Landa de Matamoros

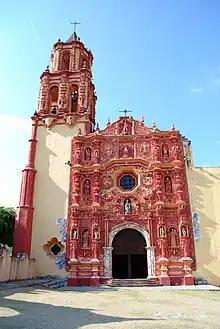
Facade of the Landa church

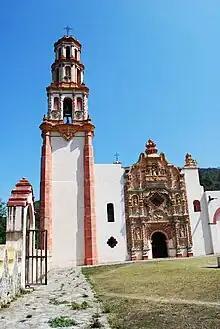
Facade of the Tilaco church

The municipality is home to two of the five Franciscan missions in the Sierra Gorda, which were registered together at a World Heritage Site in 2003. The mission complexes standing today were constructed with stone and mortar under the leadership of Junípero Serra after he took over evangelization of the area in 1750. However, both sites had been Augustinian missions earlier in the colonial period, and the Franciscan missions themselves were founded in the 1740s. After the missions were handed over to regular clergy in 1770, they deteriorated over the centuries. Restoration work on all five churches began from 1979 to 1985, initially focusing on the integrity of the structures and the facades. From 1991 to 1997, restoration of the towns around the missions, including work on monuments, plazas, fountains, building facades, paving streets with stone and more were undertaken. From the late 1990s to the early 2000s, restoration of interiors were done, including to altars, choir areas, organs and paintings. Much of the work was done to encourage tourism to the area, and the work cost anywhere from one to two million pesos for each church.